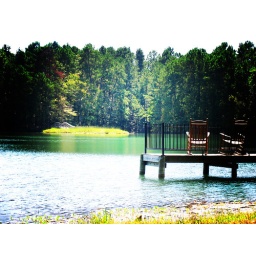
rocking chairs by lake - sep 06